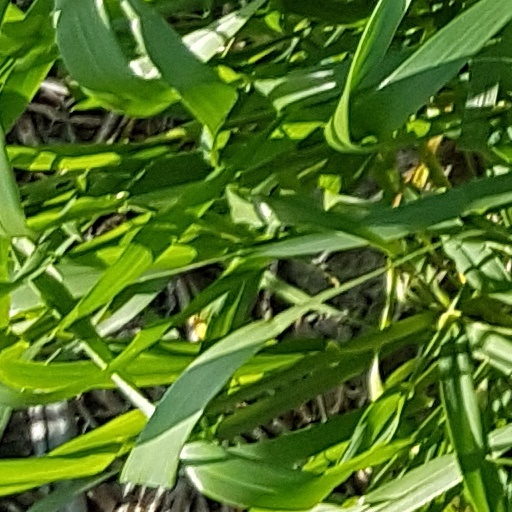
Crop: wheat